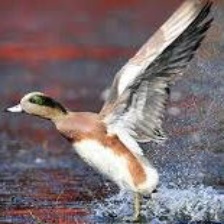
Species: AMERICAN WIGEON
Scientific name: MARECA AMERICANA
ImageNet parent category: drake